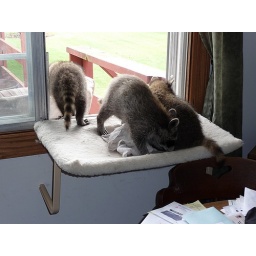
they figured out how to get in the house through the kitchen window